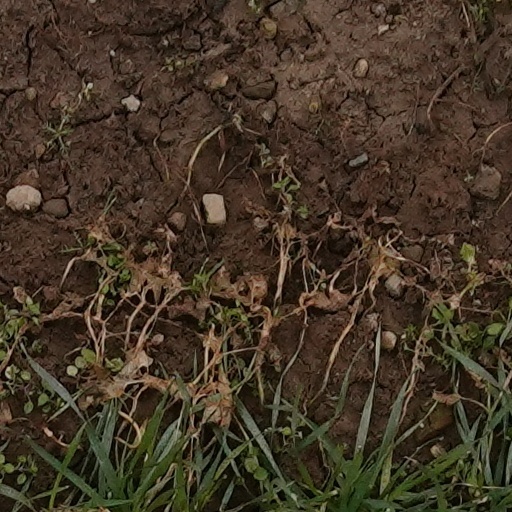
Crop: wheat